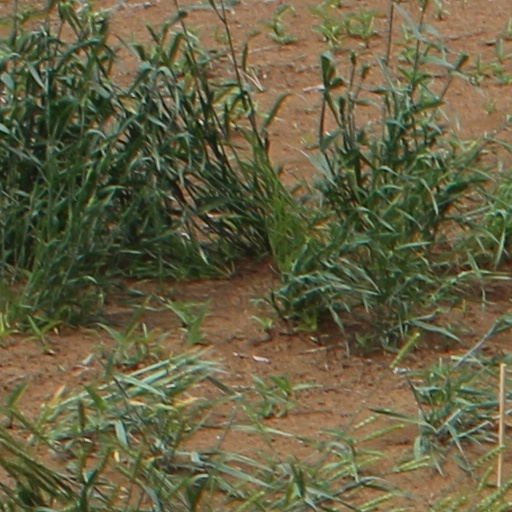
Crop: wheat